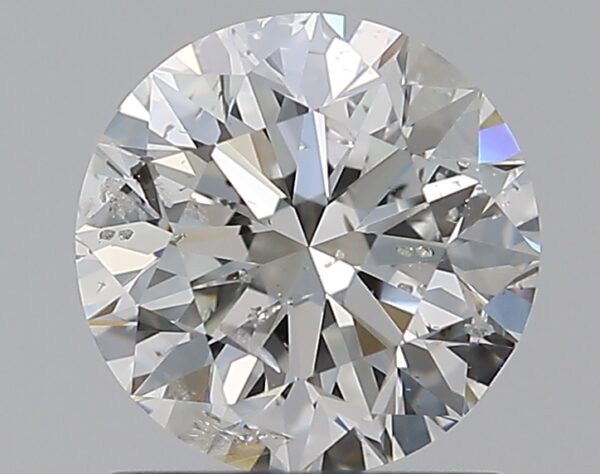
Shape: round
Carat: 1
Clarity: SI2
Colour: E
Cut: EX
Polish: EX
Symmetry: EX
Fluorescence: N
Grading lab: IGI
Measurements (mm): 6.33 x 6.3 x 4